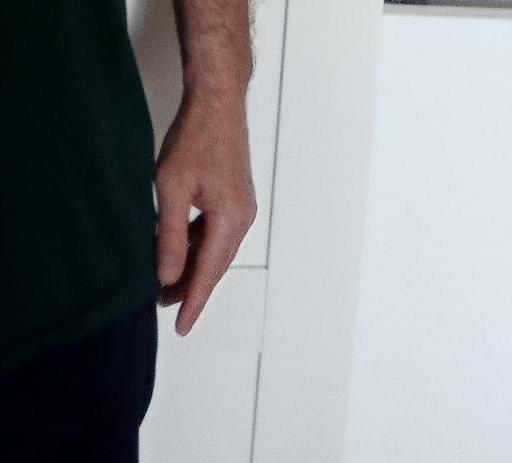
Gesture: no_gesture